Meat-packing industry

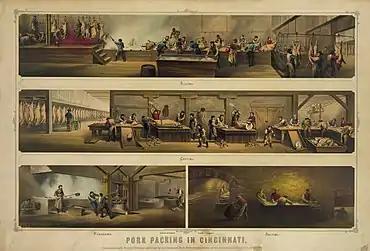
Pork packing in Cincinnati, 1873

The meat-packing industry grew with the construction of railroads and methods of refrigeration for meat preservation. Railroads made possible the transport of stock to central points for processing, and the transport of products.